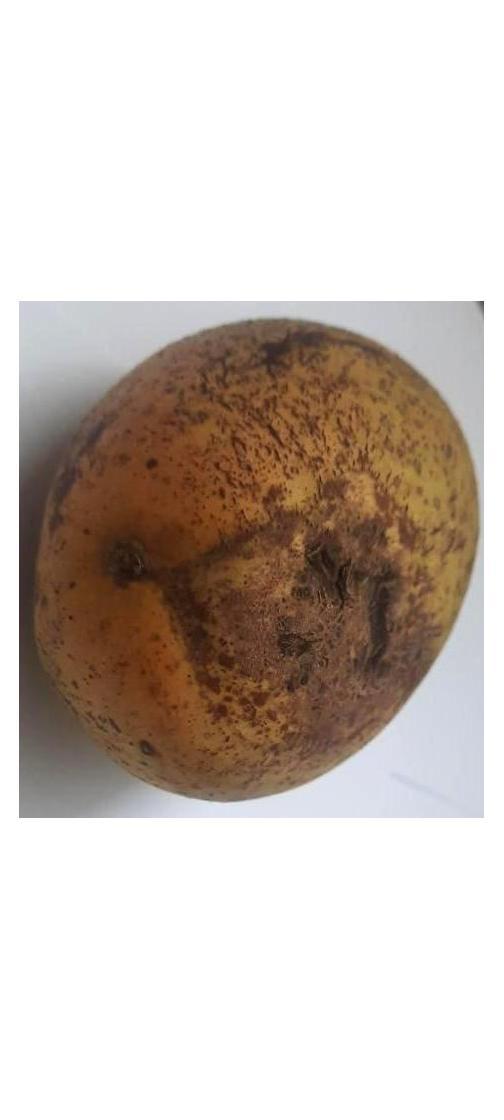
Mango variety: Ashshina Classic